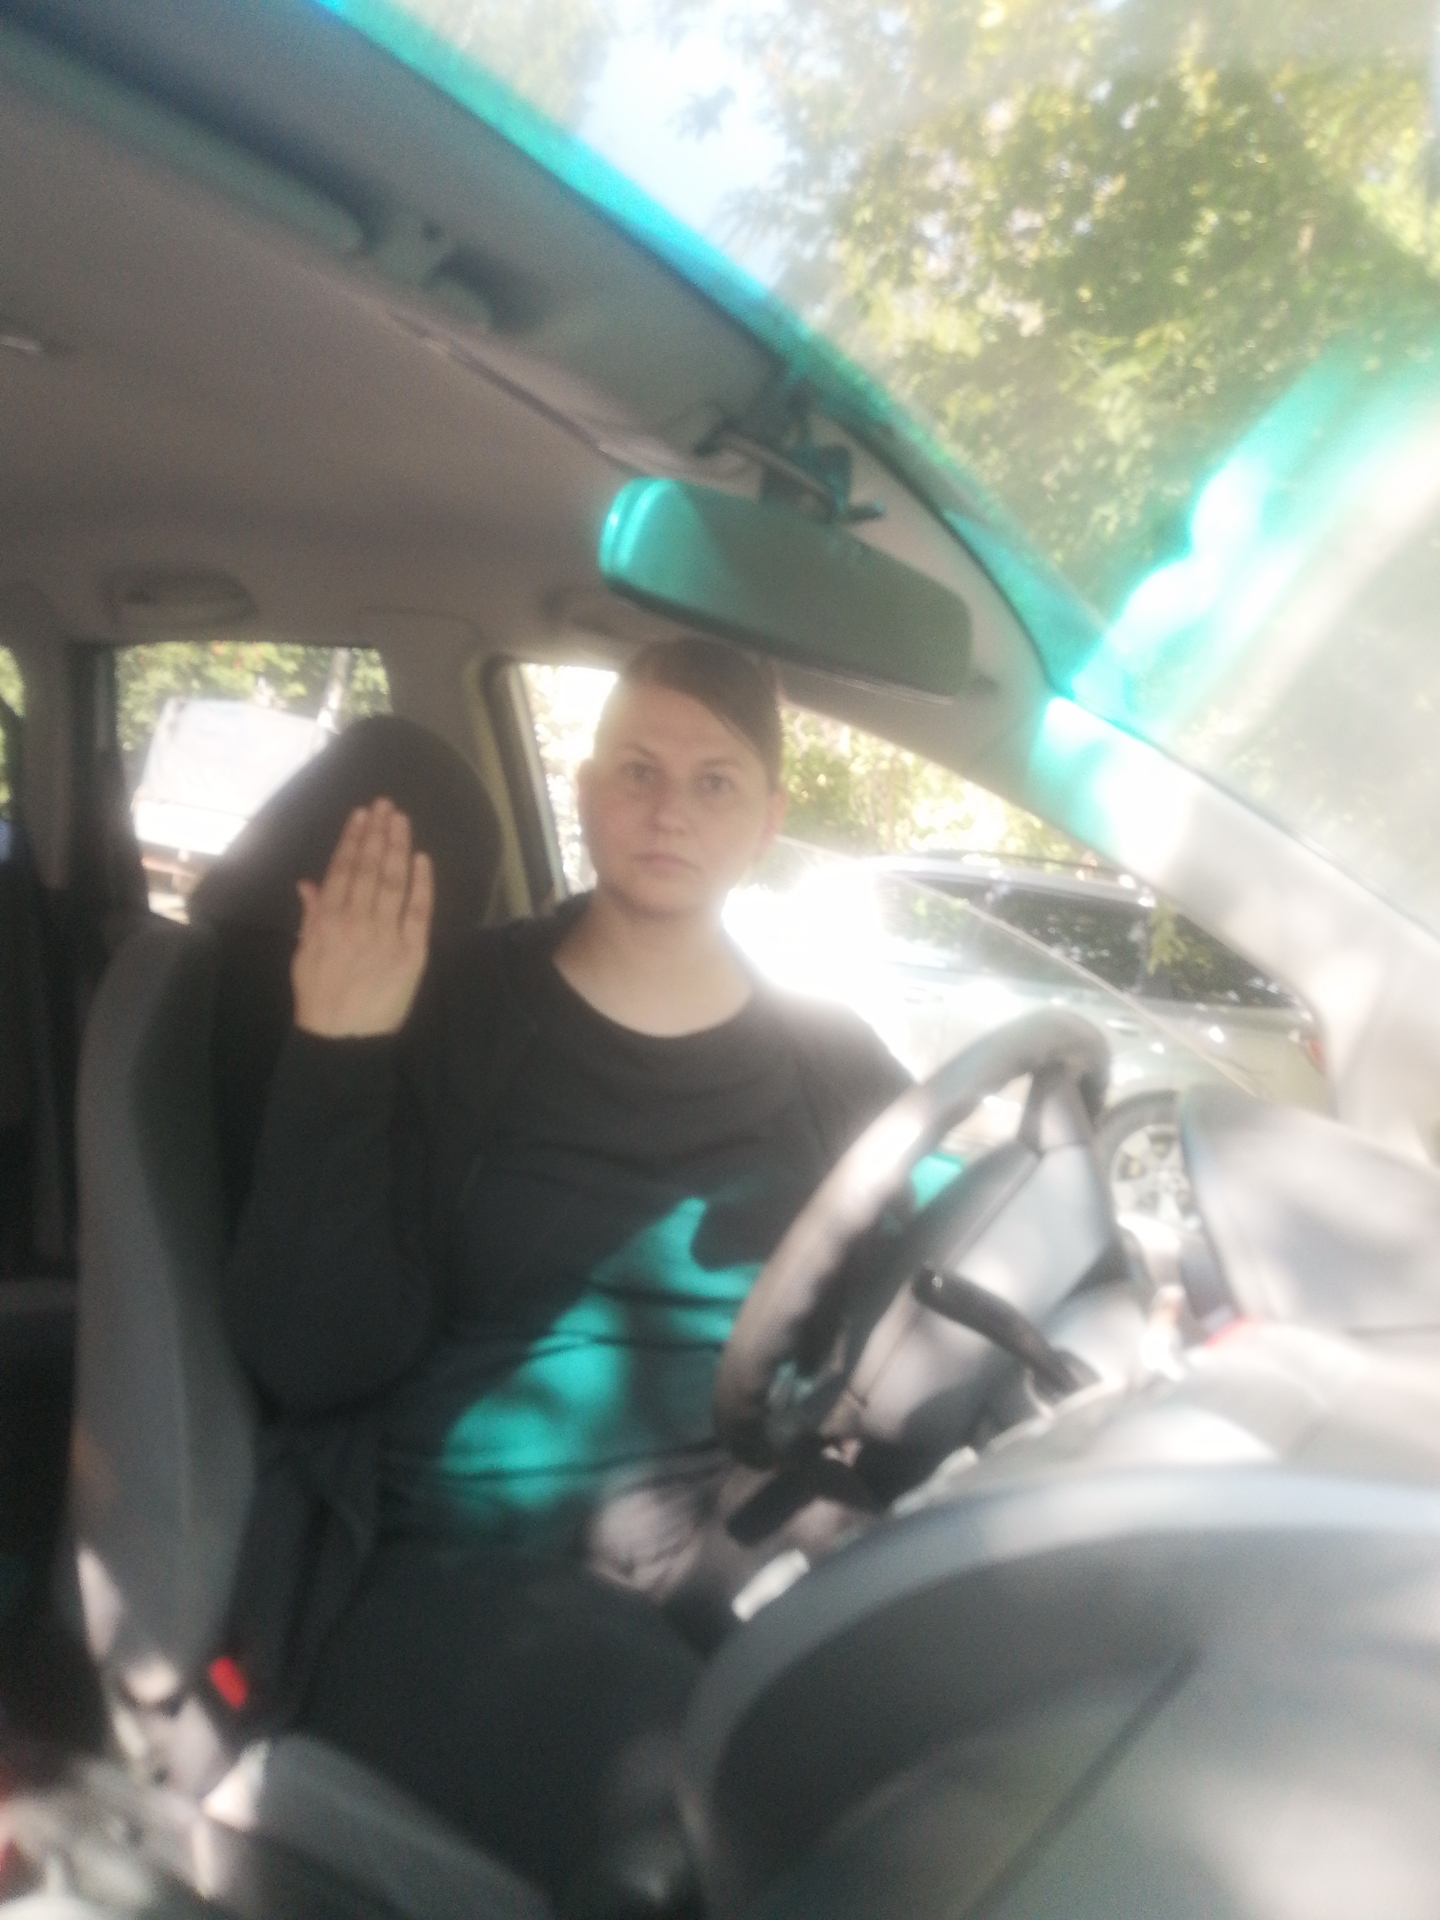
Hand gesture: stop_inverted